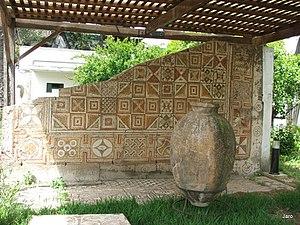
Le musée archéologique de Tétouan est un musée marocain situé dans la ville de Tétouan. Créé à la fin des années 1930 et destiné à évoquer l'histoire du Maroc en particulier celle du nord du pays, depuis la Préhistoire jusqu'à l'époque islamique, il abrite des œuvres découvertes en particulier à Lixus.